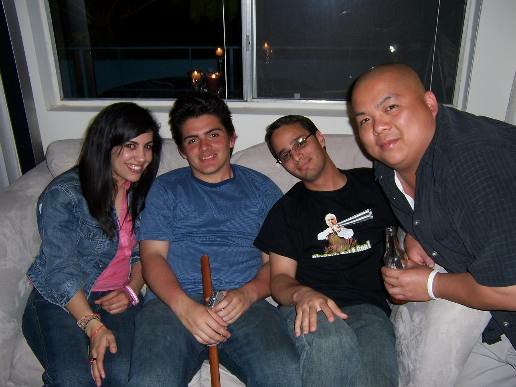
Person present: Yes